Naide Gomes

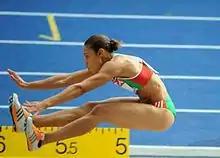
Gomes at the 2009 World Championships in Athletics in Berlin, Germany

At the 2009 Lusophony Games in Lisbon, Gomes won gold in the women's long jump event with a distance of 6.74 metres. She continued her success that year with another gold at the 2009 European Team Championships in Leiria, Portugal, again in women's long jump, with a final distance of 6.83 metres. Gomes then finished fourth in the women's long jump event at the 2009 World Championships in Athletics in Berlin, Germany, with a final distance of 6.77 metres. Her ranking in the event was later updated to third due to the annulment of silver medalist Tatyana Lebedeva's 2008 to 2009 records for doping.